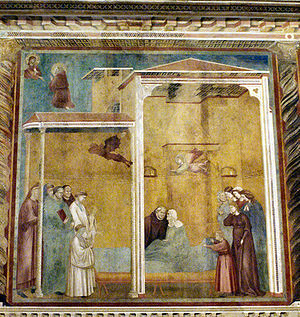
Frans af Assisis liv i Giottos billeder / Giotto: Legenden om Frans
27. Kvinden fra Beneventos skriftemål.
Giotto di Bondone og hans værksted malede i årene 1297-1300 en cyklus af billeder til Frans af Assisis helgenlegende, sådan som den var kendt gennem Thomas af Celanos og Bonaventuras værker.